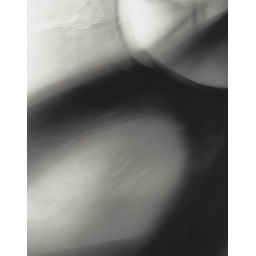
Photogram made by shining a torch through a glass of water